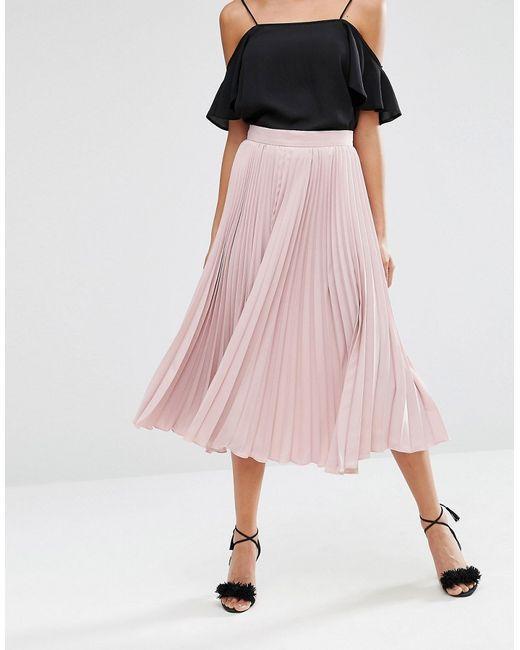
hellrosa elektrischer Faltenrock, Midirock